Land mine

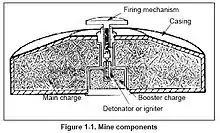
Diagram of components

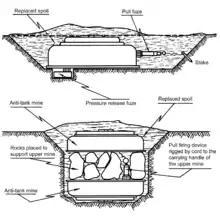
Examples of anti-handling devices

A conventional land mine consists of a casing that is mostly filled with the main charge. It has a firing mechanism such as a pressure plate; this triggers a detonator or igniter, which in turn sets off a booster charge. There may be additional firing mechanisms in anti-handling devices.